Helga Eng

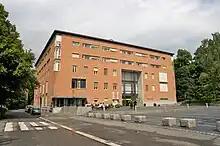
The current Helga Eng House.

She died on 26 May 1966 in Oslo. She was decorated as a Knight, First Class of the Order of St. Olav (1953), and in 1994 when the Faculty of Educational Sciences' new building at the University of Oslo campus Blindern was inaugurated, it was named the Helga Eng House.